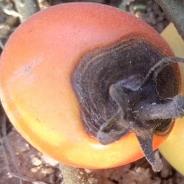
Crop: Tomato
Condition: blossom-end-rot-d